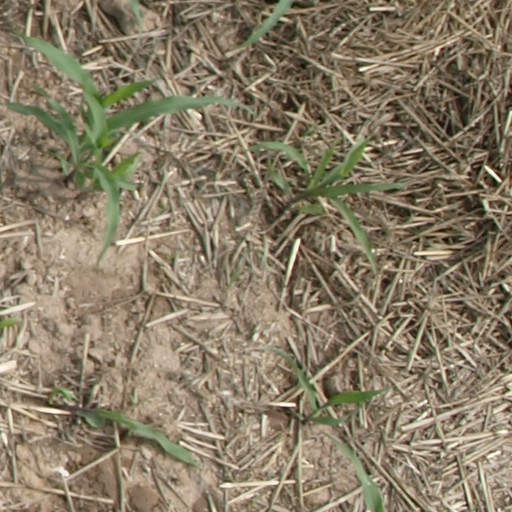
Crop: maize; corn